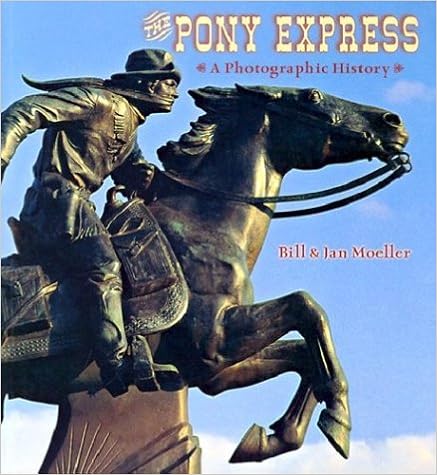
The Pony Express: A Photographic History
Category: Books
About the Author Husband and wife Bill and Jan Moeller are professional photographers, researchers, and writers. Since 1982 they have traveled full time in their RV to visit and photograph battlefields and other historical sites, and to write books about the two primary influences currently affecting their lives: western history and recreational vehicles. In addition, they write a weekly syndicated newspaper column called "RV Traveling. Before embarking on land-based ventures, they lived aboard a sailboat for twelve years and circumnavigated the eastern United States--up the Hudson River to the Great Lakes, down the Mississippi to the Gulf of Mexico, and back to the eastern seaboard.
Features: Fast horses, intrepid young riders, and miles of untamed land these are the elements of one of American history s most enduring stories: the Pony Express. During its brief existence, the Pony Express captured the American imagination, and nearly a century and a half later, it still does. In this photographic retelling of the legendary mail service s rise and fall, husband-and-wife authors Bill and Jan Moeller combine exhaustive historical research with exquisite camera work to create a stunning, full-color pictorial history. Following the 2,000-mile Pony Express Trail from Independence, Missouri, to Sacramento, California, the Moellers photographed sites, remnants, and reconstructions of Pony Express stations, surrounding landscapes, and traces of the trail itself. In the accompanying text, the authors provide a brief history of this unique, eighteen-month business venture, along with dramatic highlights, such as Pony Bob Haslam s astounding 380-mile ride, Uncle Nick Wilson s survival of an arrow in his skull, and Wild Bill Hickok s gunfight with David McCanles at Rock Creek Station in Nebraska.